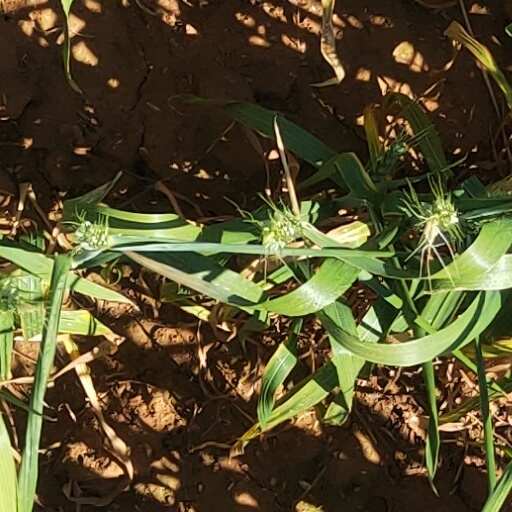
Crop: wheat